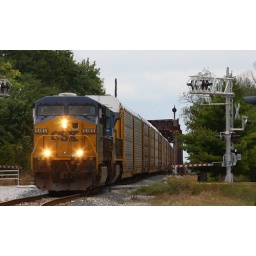
Q247 waits on the Wabash bridge for traffic to clear at the diamond in Vincennes